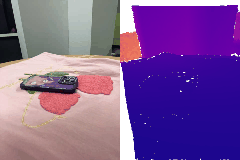
Label: cellphone